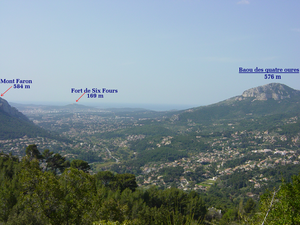
En redescendant du Mont Combe vers Toulon
Le mont Combe est un des Monts toulonnais qui surplombe le village du Revest-les-Eaux, à l'est de celui-ci. Son altitude est de 436 m. Sur son flanc ouest se trouve la ferme de la Touravelle. Côté est, s'élève un plateau, avec le château de Tourris et ses plantations d’oliviers et de vignes.